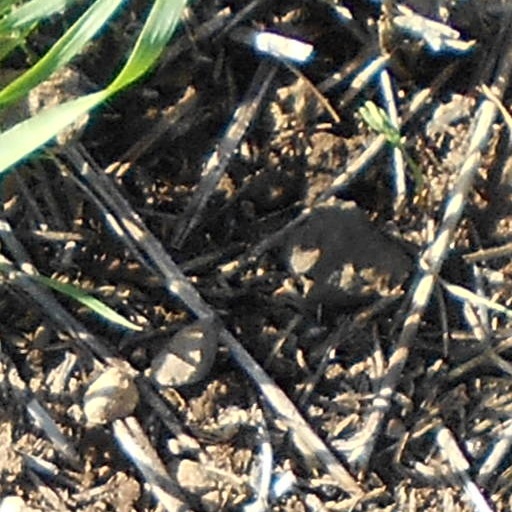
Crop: wheat